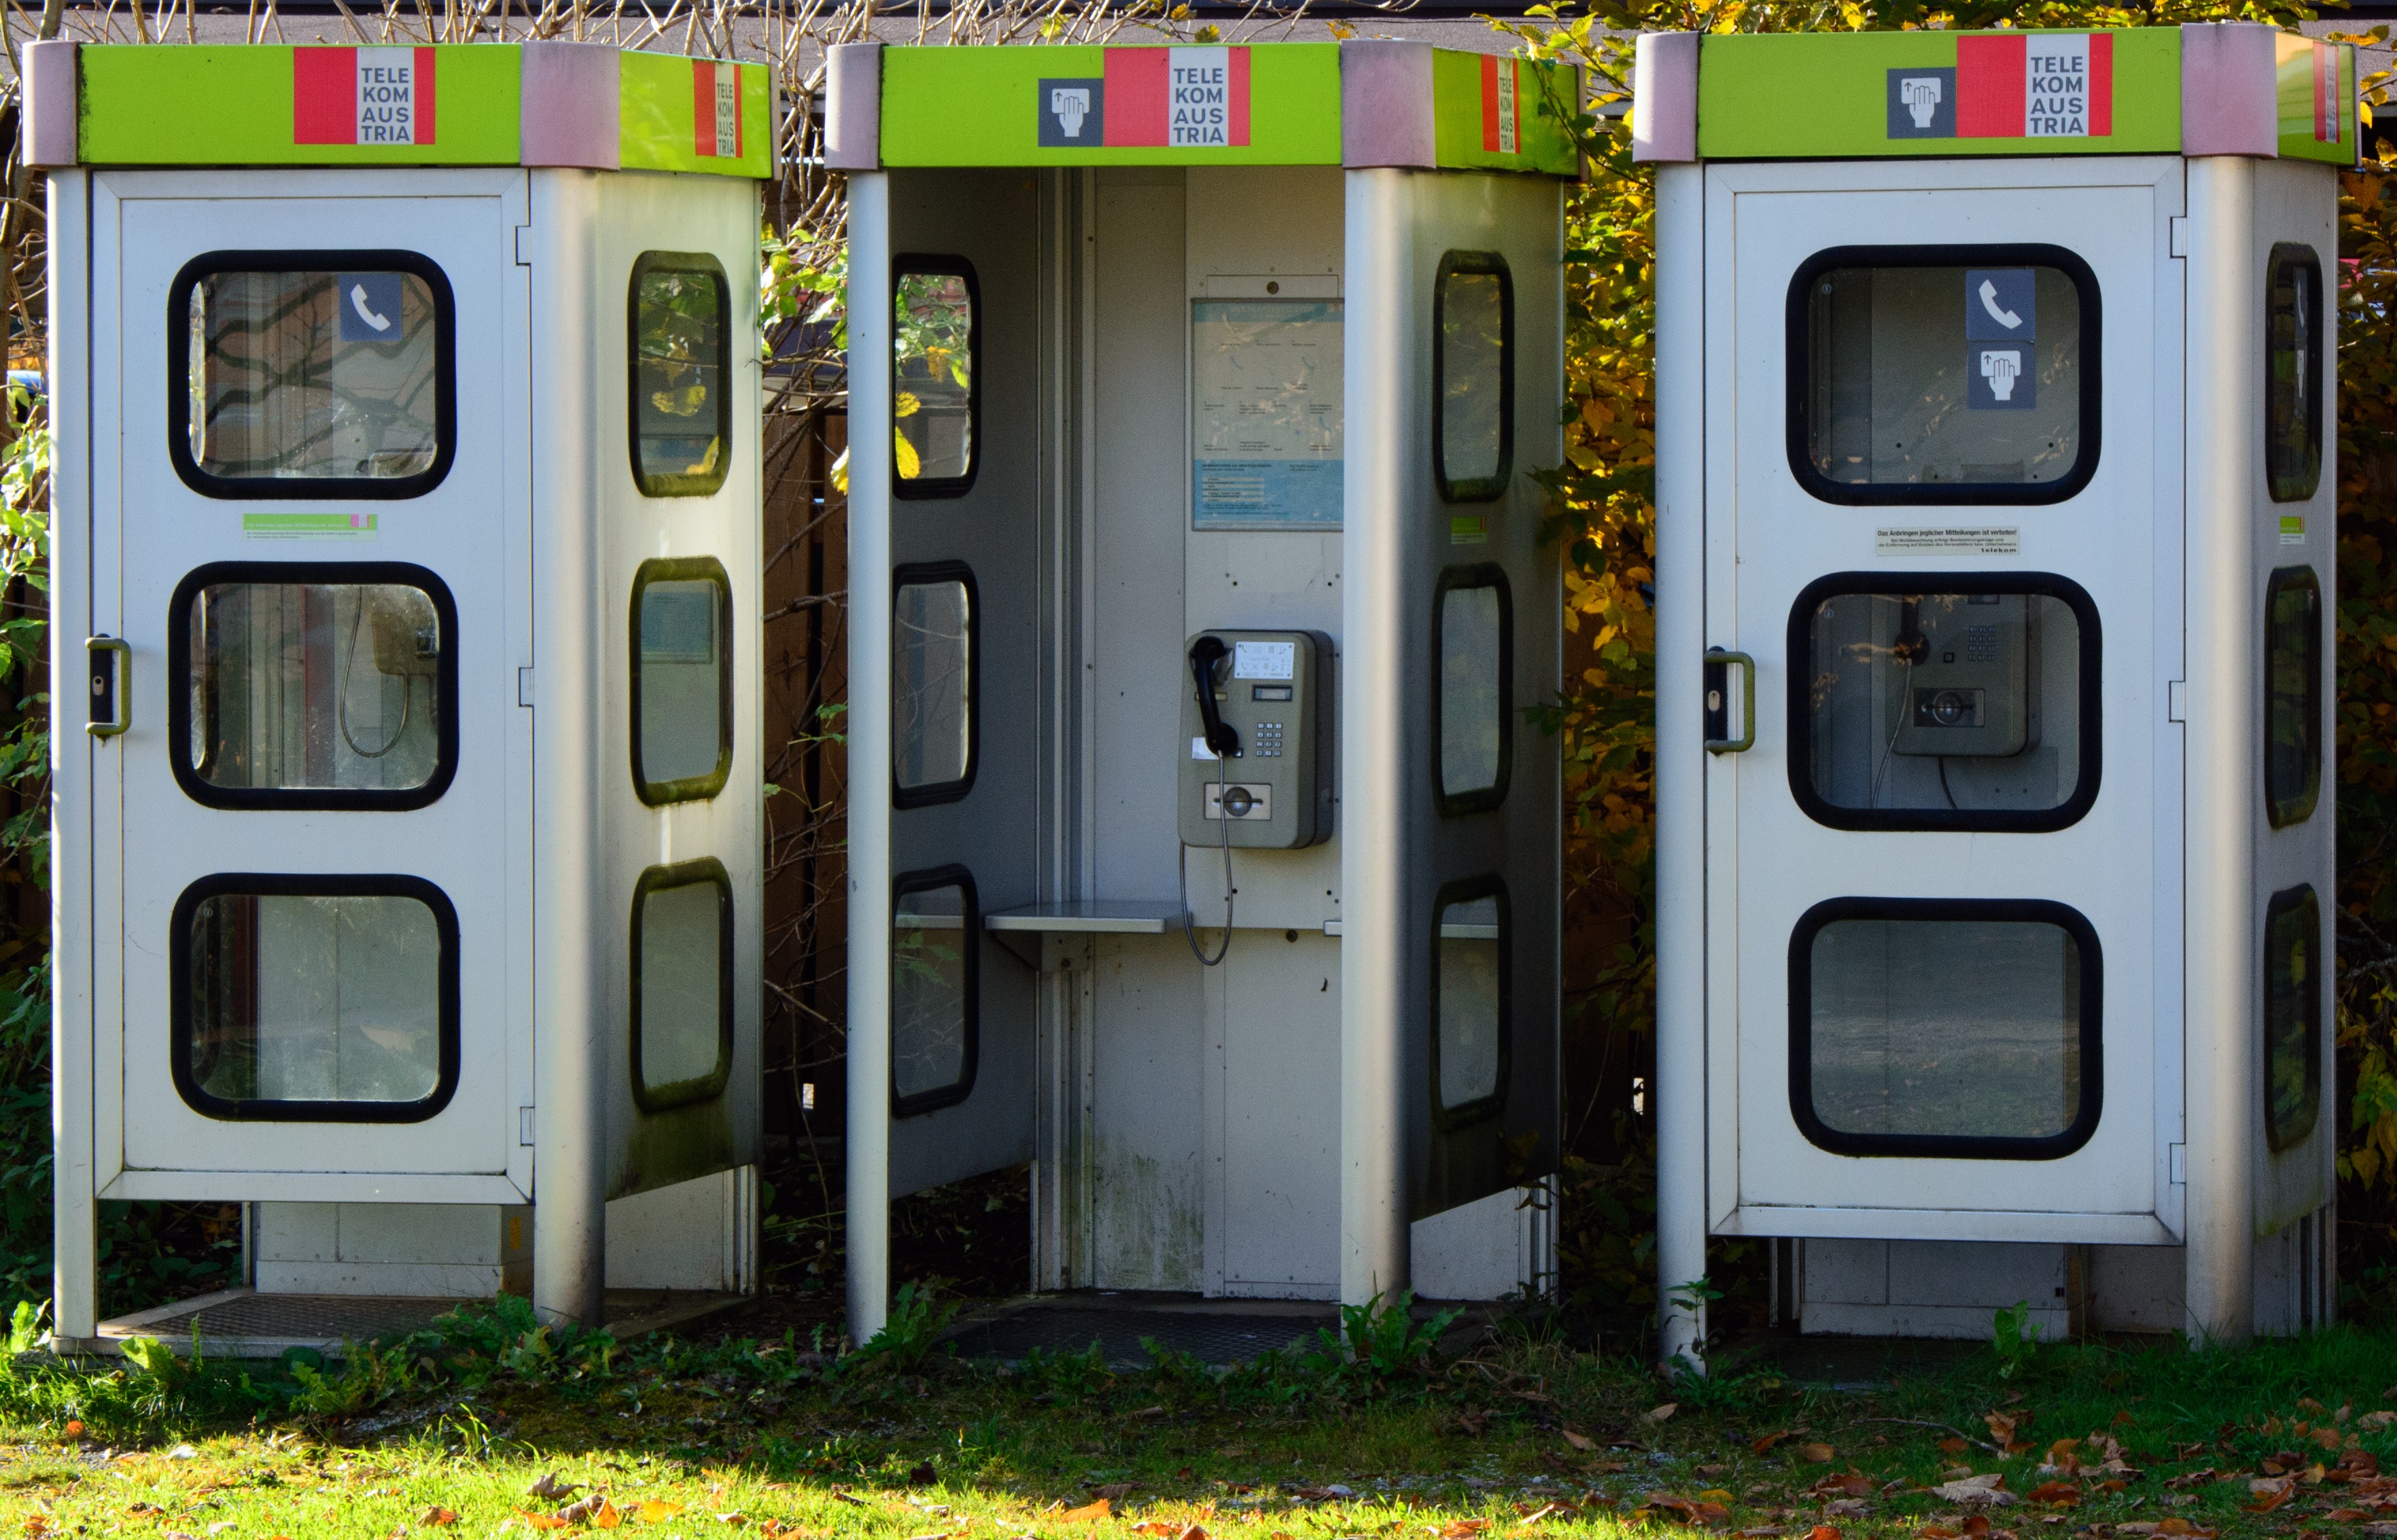
house, window, home, phone, communication, together, public, call, connection, global, screenshot, networking, phone booth, telephone house, residential area, outdoor structure, record contact